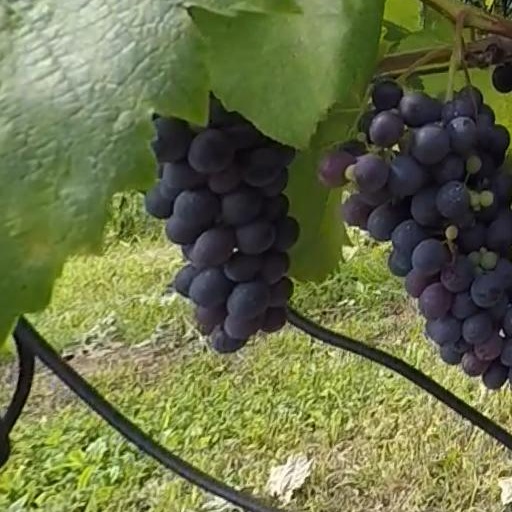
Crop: grape